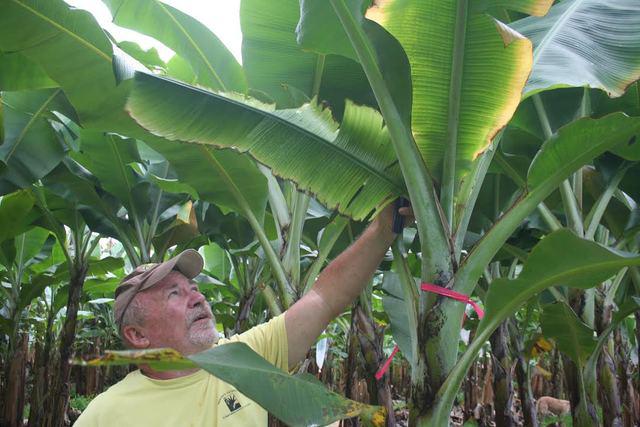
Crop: unknown
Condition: banana_banana_bunchy_top